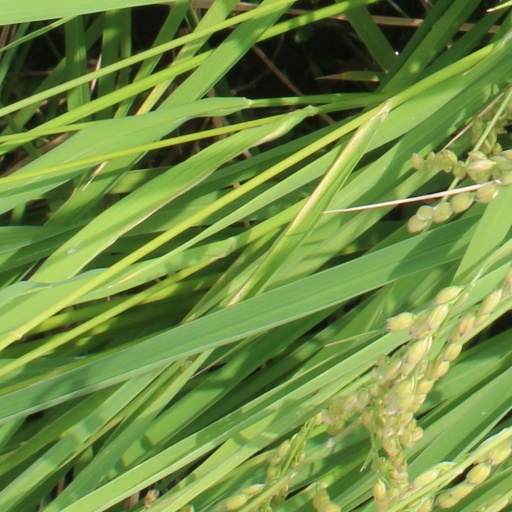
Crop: rice